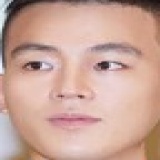
diễn viên Âu Hào